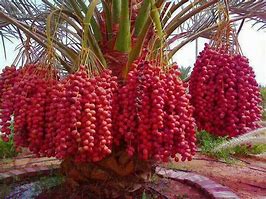
Label: dates